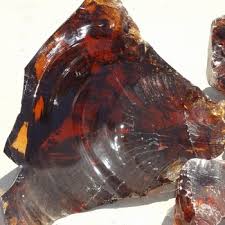
Waste category: glass